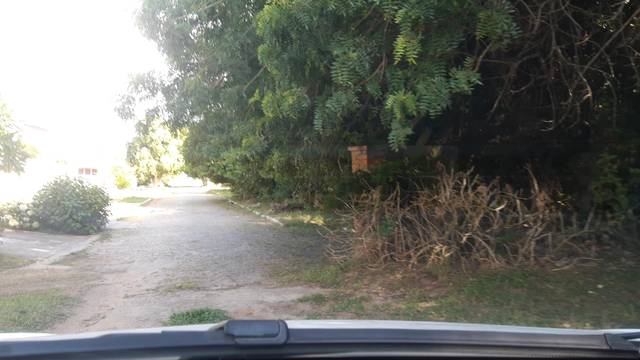
Region: Brazil
Coordinates: -31.756, -52.239